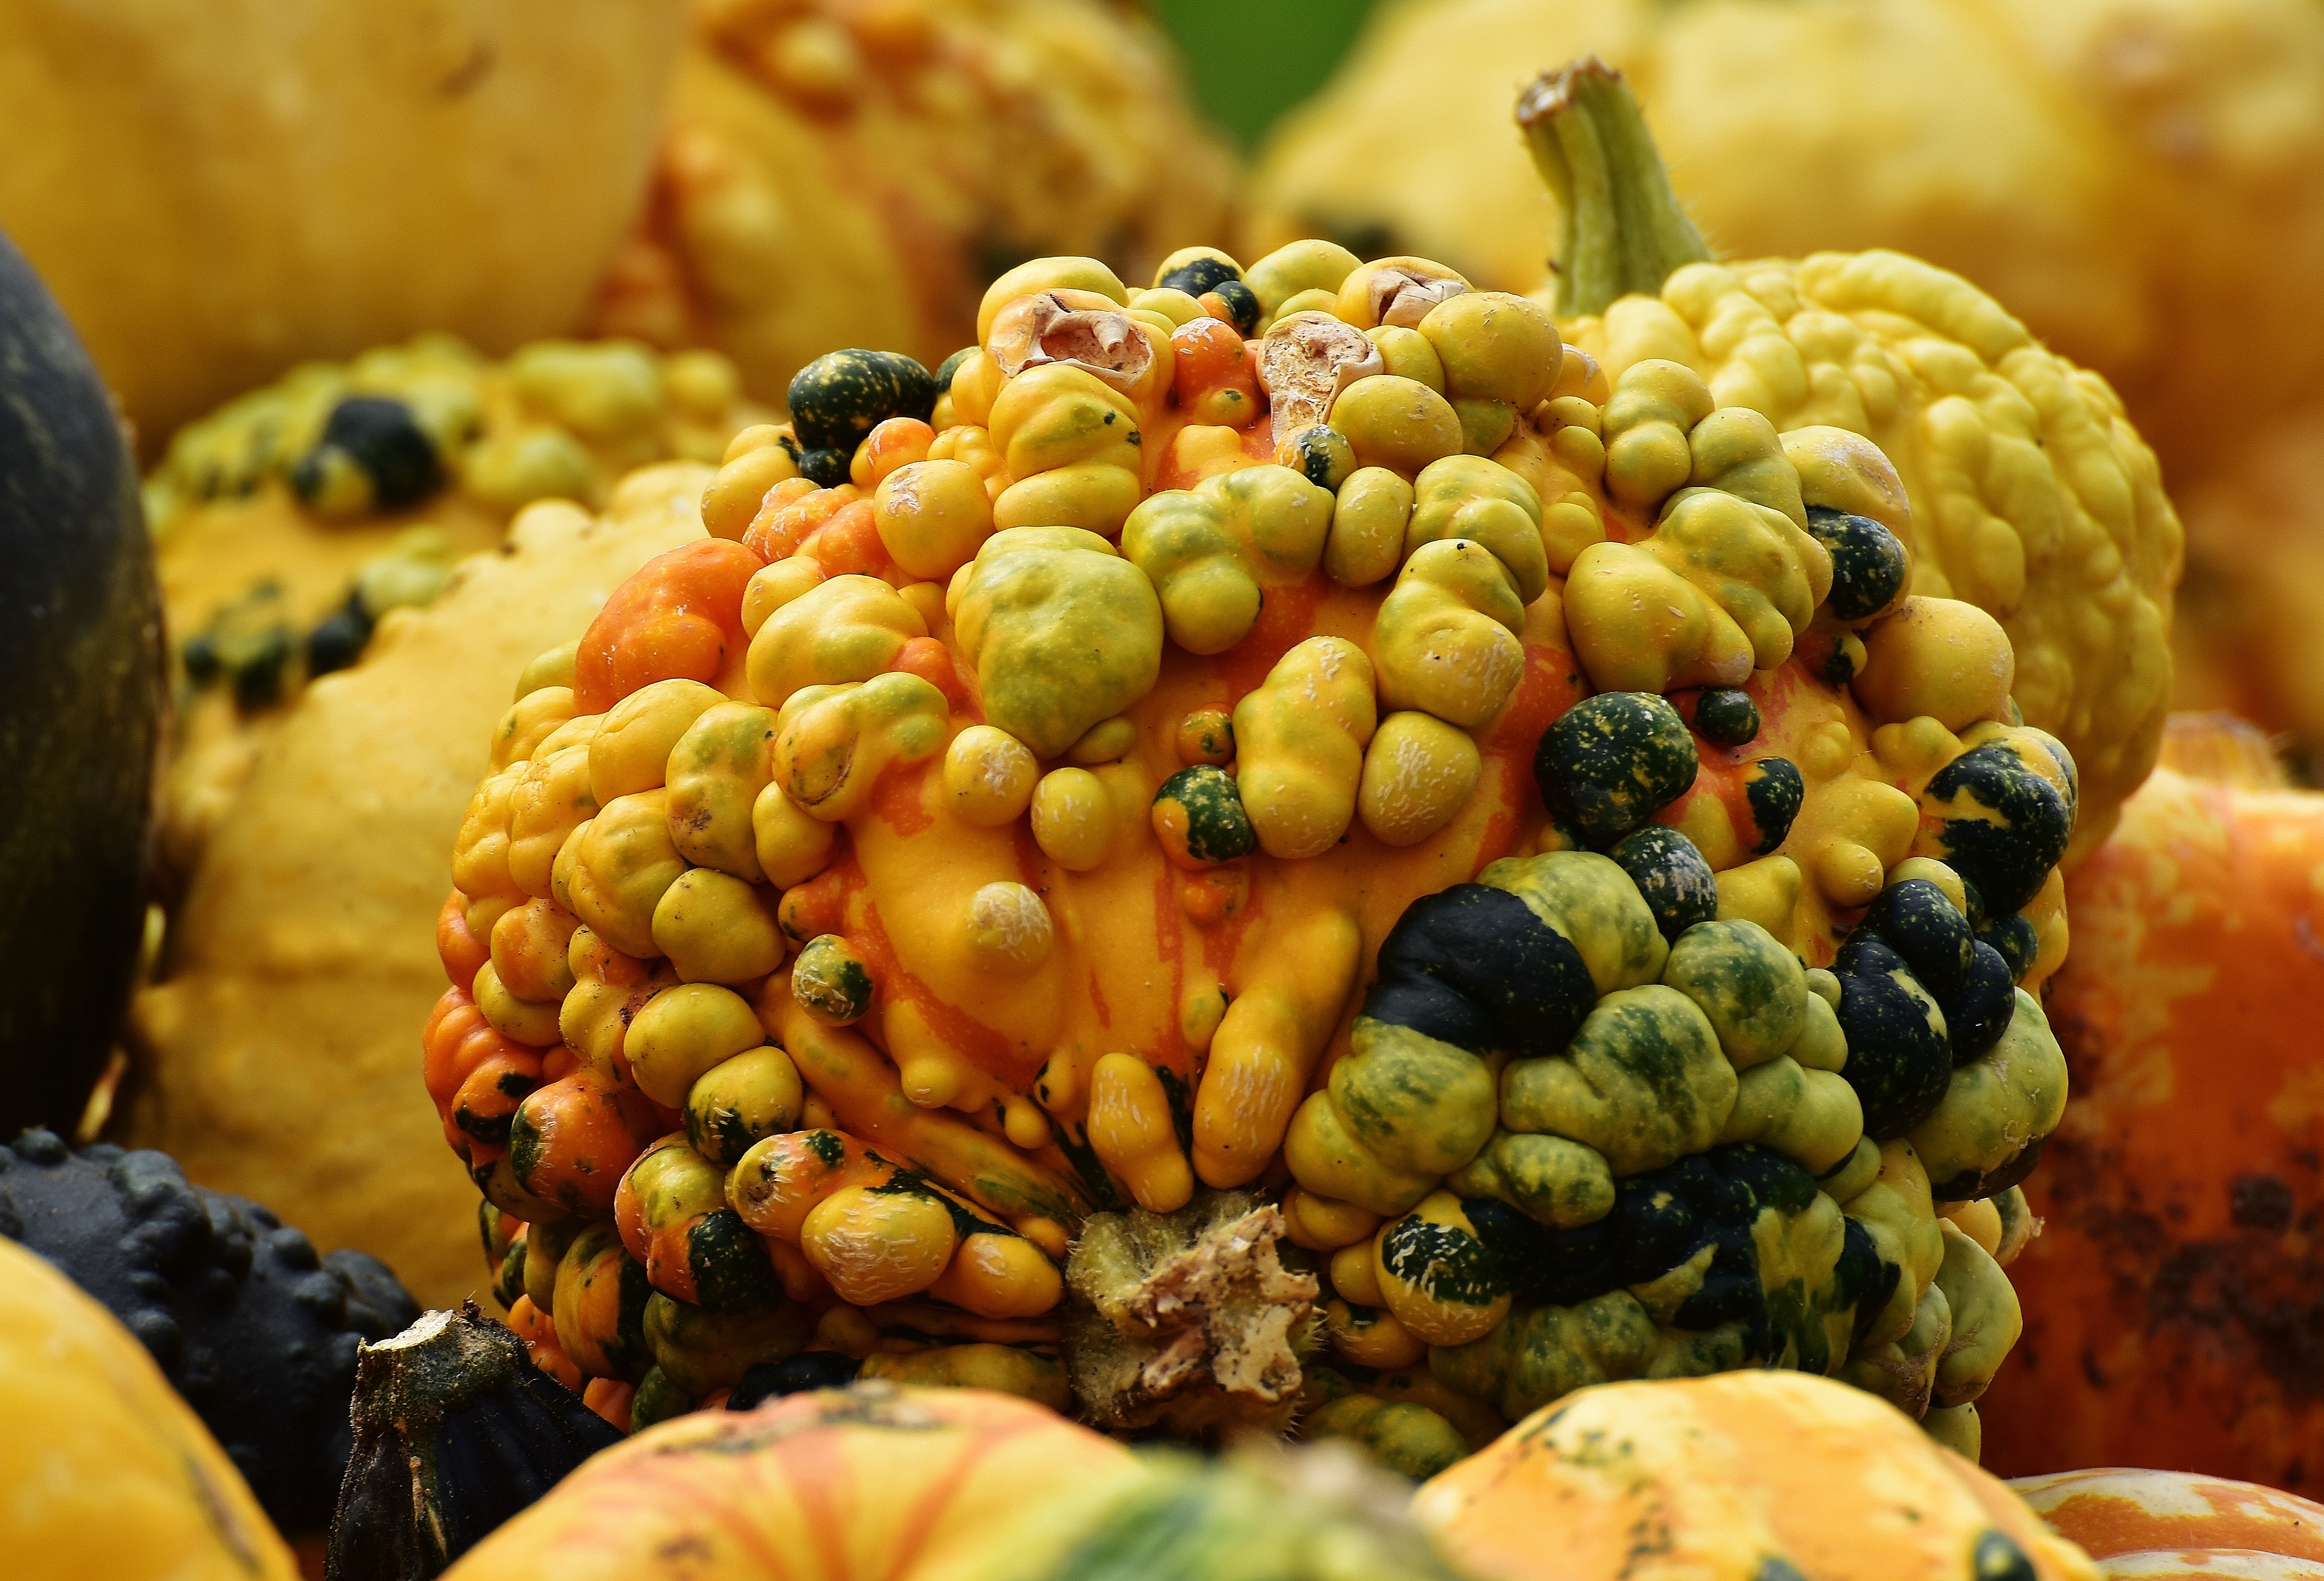
plant, fruit, flower, decoration, orange, dish, food, harvest, produce, vegetable, crop, color, autumn, pumpkin, halloween, colorful, yellow, agriculture, garden, cuisine, seasonal, pumpkins, autumn decoration, decorative squashes, flowering plant, land plant